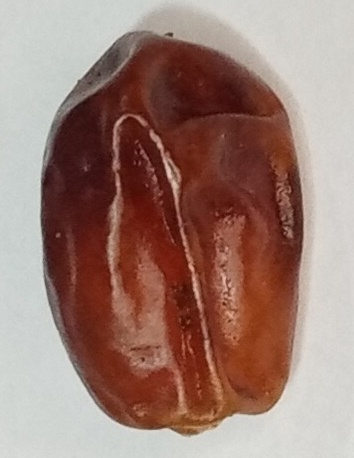
Variety: aseel
Size: small
Grade: grade-1